Adventure Time: Fionna and Cake

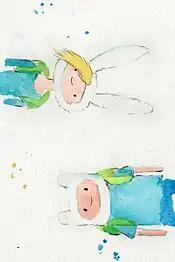
Fan art of Finn (right) and Fionna (left)

Before the debut, Chase Hutchinson of IGN commented that "Fionna and Cake" sidesteps mawkishness and embraces a distinctly unsentimental tone, which he found invigorating. He argued that "it ponders how the complex characters may have changed since we last saw them and, in recurring meta interjections, how its creators may have changed themselves". Kaiya Shunyata of RogerEbert.com said that the series let viewers "fall in love with different versions of characters that viewers initially fell in love with 13 years ago" and argued that the series remains "true to the show's fans". Coleman Spilde of "The Daily Beast" said the series is far from a "nostalgia-baiting cash grab" but is rather a "marked expansion of the "Adventure Time" lore", and stated that the series replicates the "soothing character design and animation style" from "Adventure Time". He also argued that the series has "meta fun at its own history" and said that it succeeds where "Adventure Time" "faltered".